Kenny Elissonde

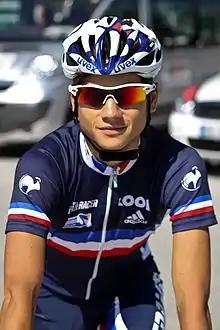
Elissonde at the 2011 Giro della Valle d'Aosta

Kenny Elissonde (born 22 July 1991) is a French former professional road cyclist, who competed as a professional from 2012 to 2024.